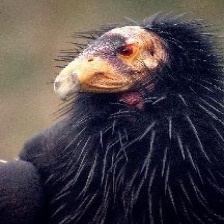
Species: CALIFORNIA CONDOR
Scientific name: GYMNOGYPS CALIFORNIANUS
ImageNet parent category: vulture